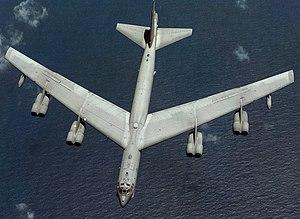
L’opération Desert Thunder est une opération de la Coalition en réponse aux menaces du président irakien Saddam Hussein d'abattre les avions espions américains Lockheed U-2 et de violer la zone d'exclusion aérienne au nord de l'Irak. Elle fut planifiée et exécutée par le général Anthony Zinni afin d'apporter la stabilité dans la région dans le cadre des négociations entre l'Irak et l'ONU sur la question des armes de destruction massive en Irak.